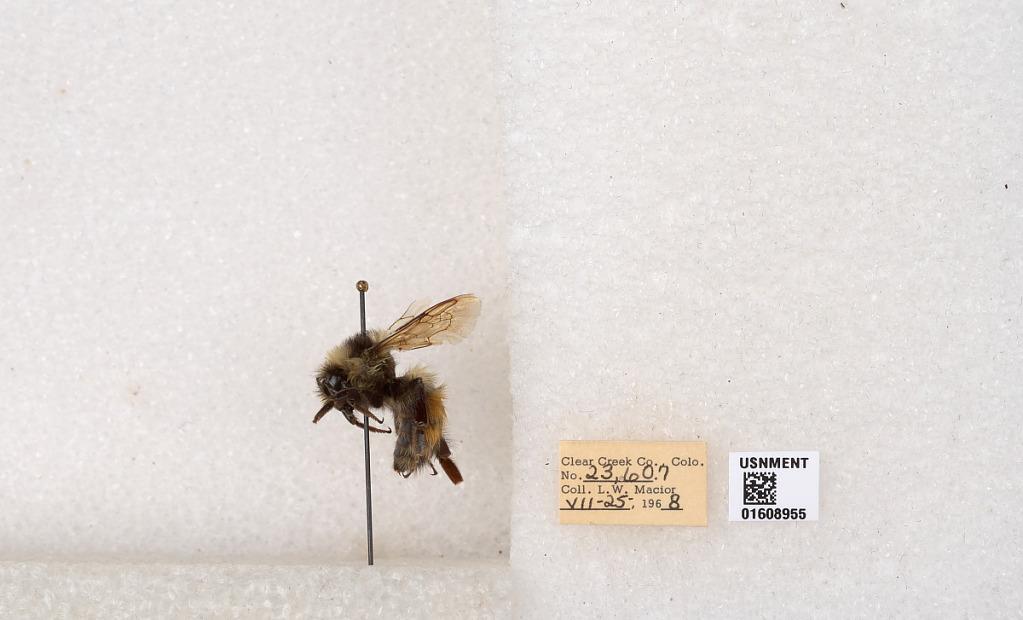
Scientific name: Bombus (Pyrobombus) sylvicola Kirby
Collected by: L. Macior
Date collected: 1968-7-25
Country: United States
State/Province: Colorado
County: Clear Creek
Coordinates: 39.6891, -105.644